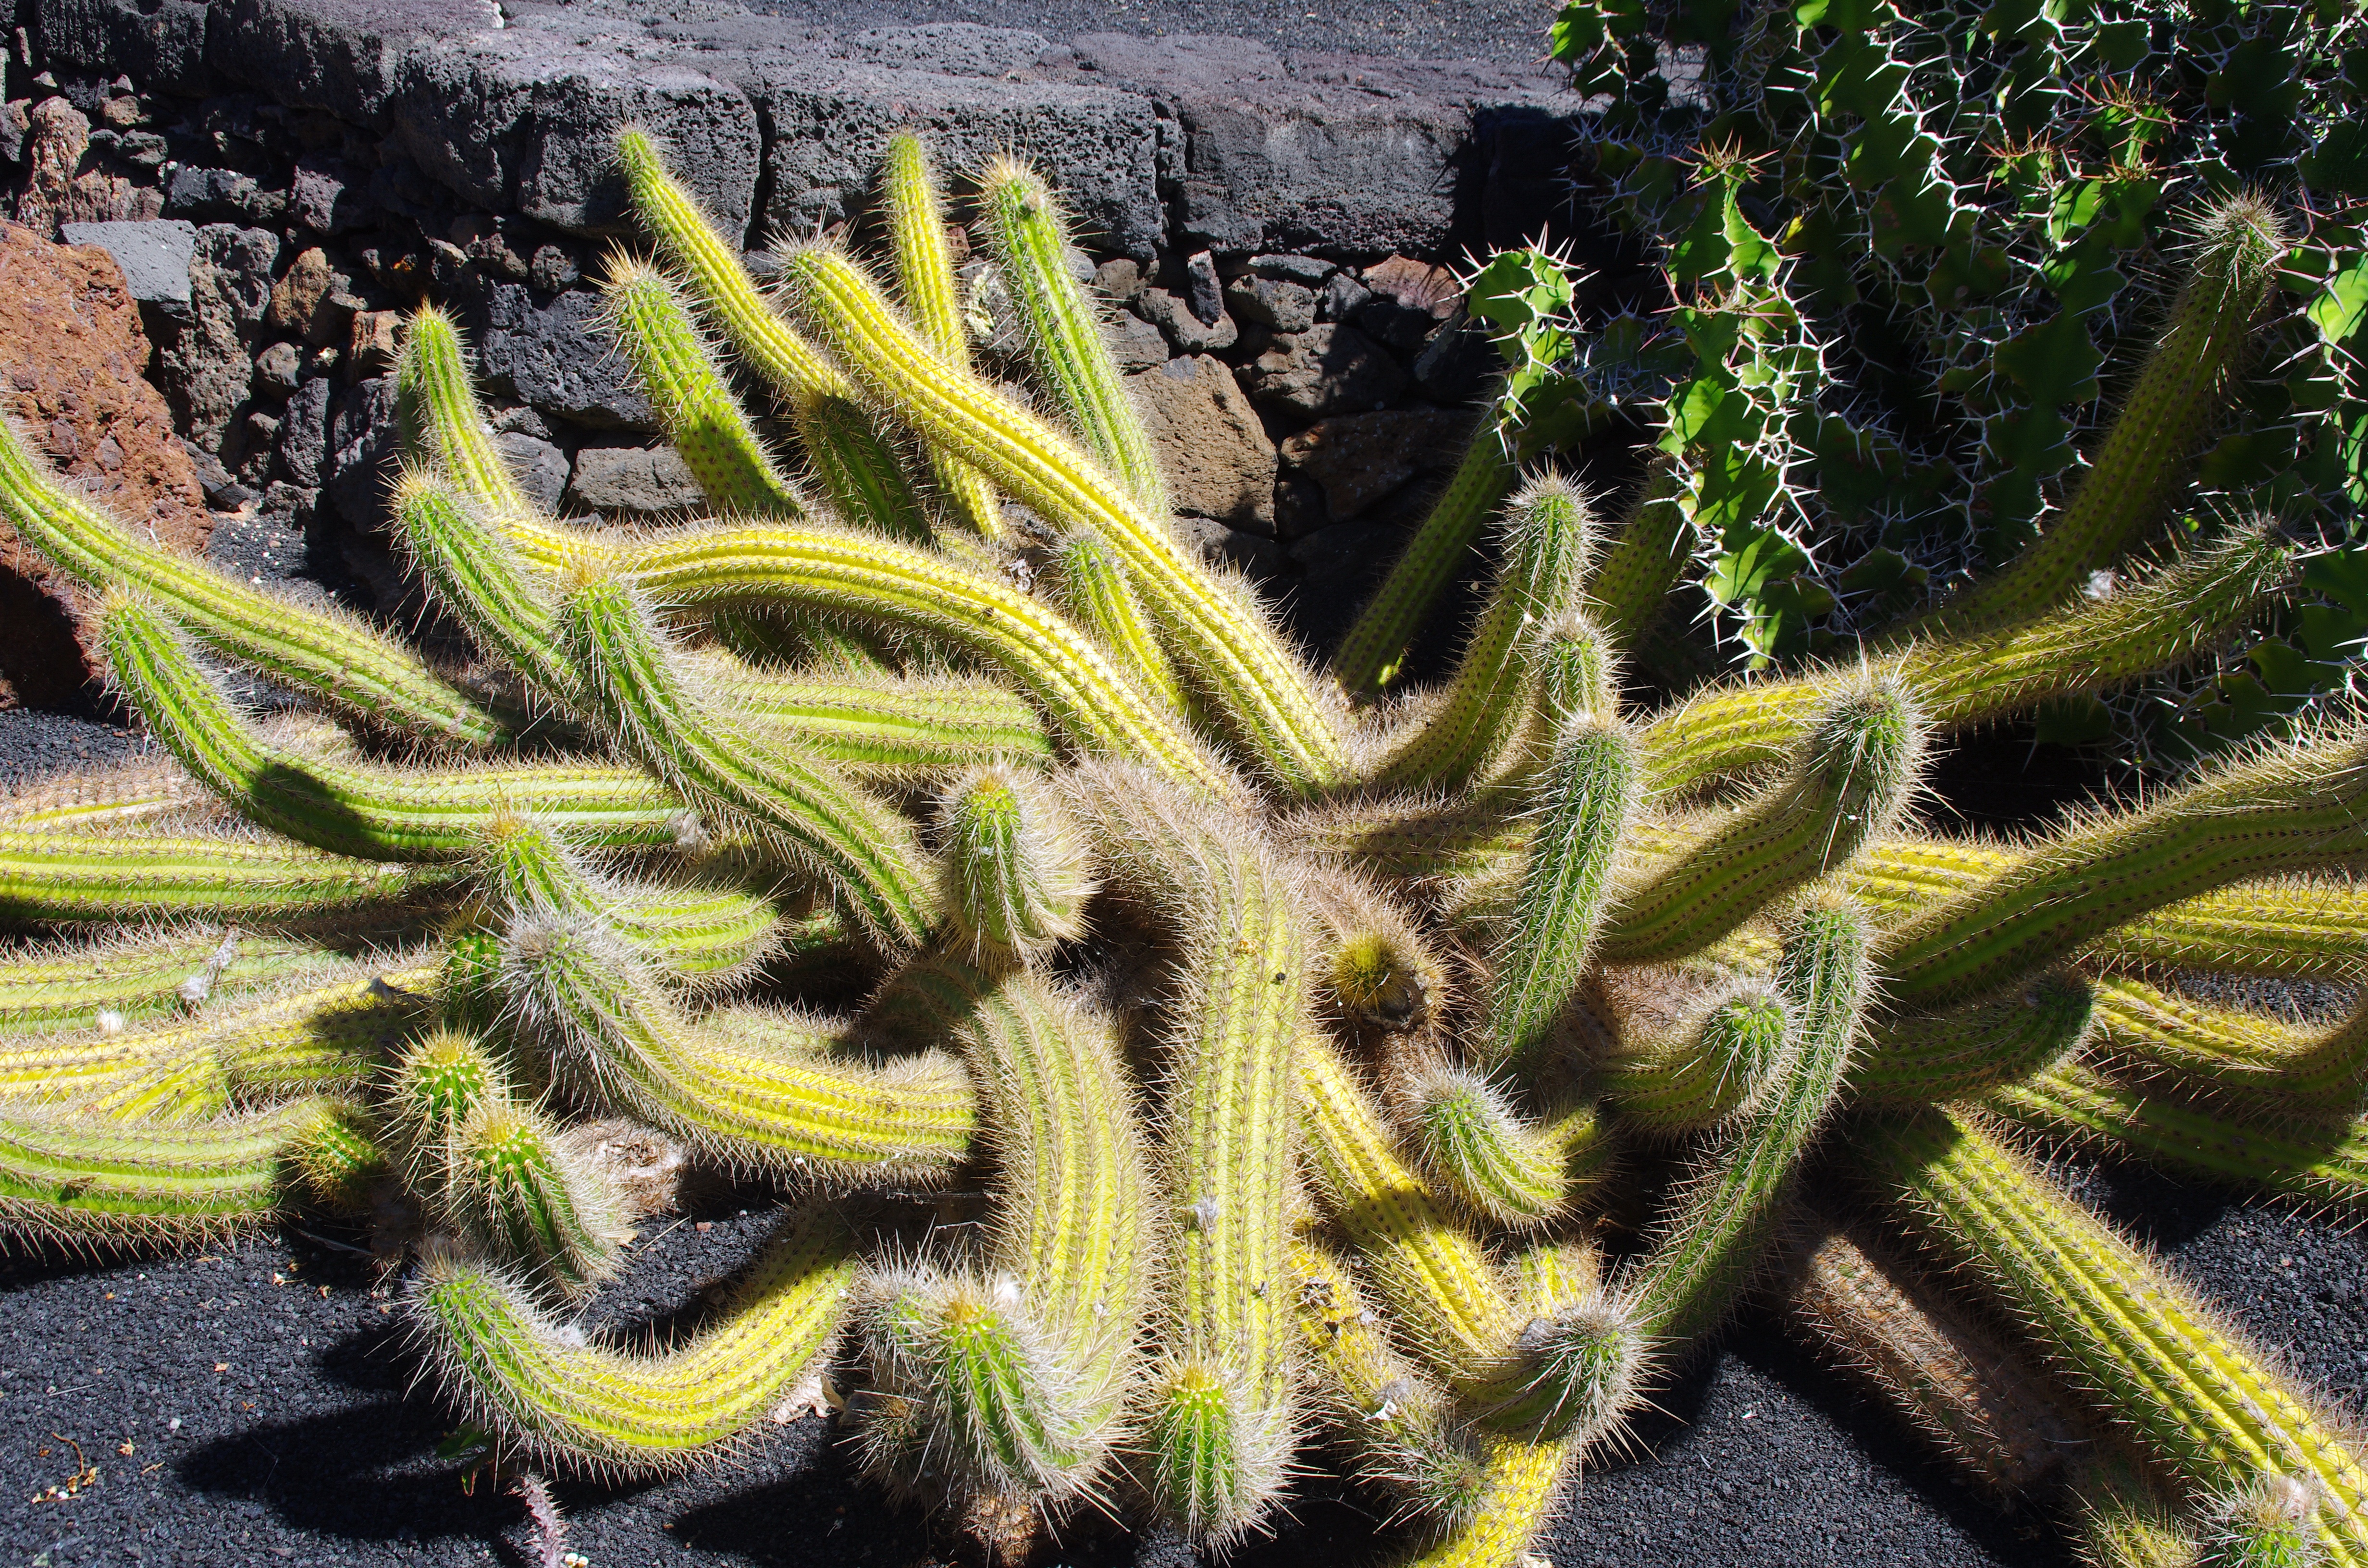
cactus, plant, flower, green, spice, botany, garden, flora, thorns, exotic, lanzarote, exotic flowers, flowering plant, exotic garden, cactus garden, land plant